Bienmesabe

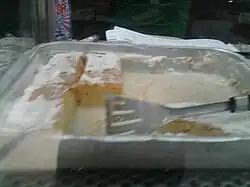
Bienmesabe with coconut

Bienmesabe (Spanish: "it tastes good to me") is a sweet Spanish dessert prepared with honey, egg yolk, and ground almonds as primary ingredients. Its consistency significantly varies depending upon preparation methods used. The dessert is also popular in the cuisine of the Canary Islands. It has been described as influenced by Moorish cuisine. Several variations of the dessert exist.